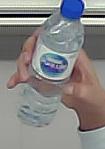
Product: nestle_water